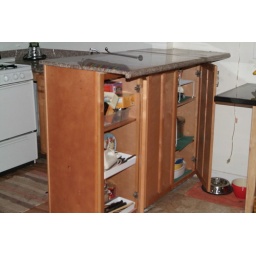
storage under the prep table or make into a eating area with stools